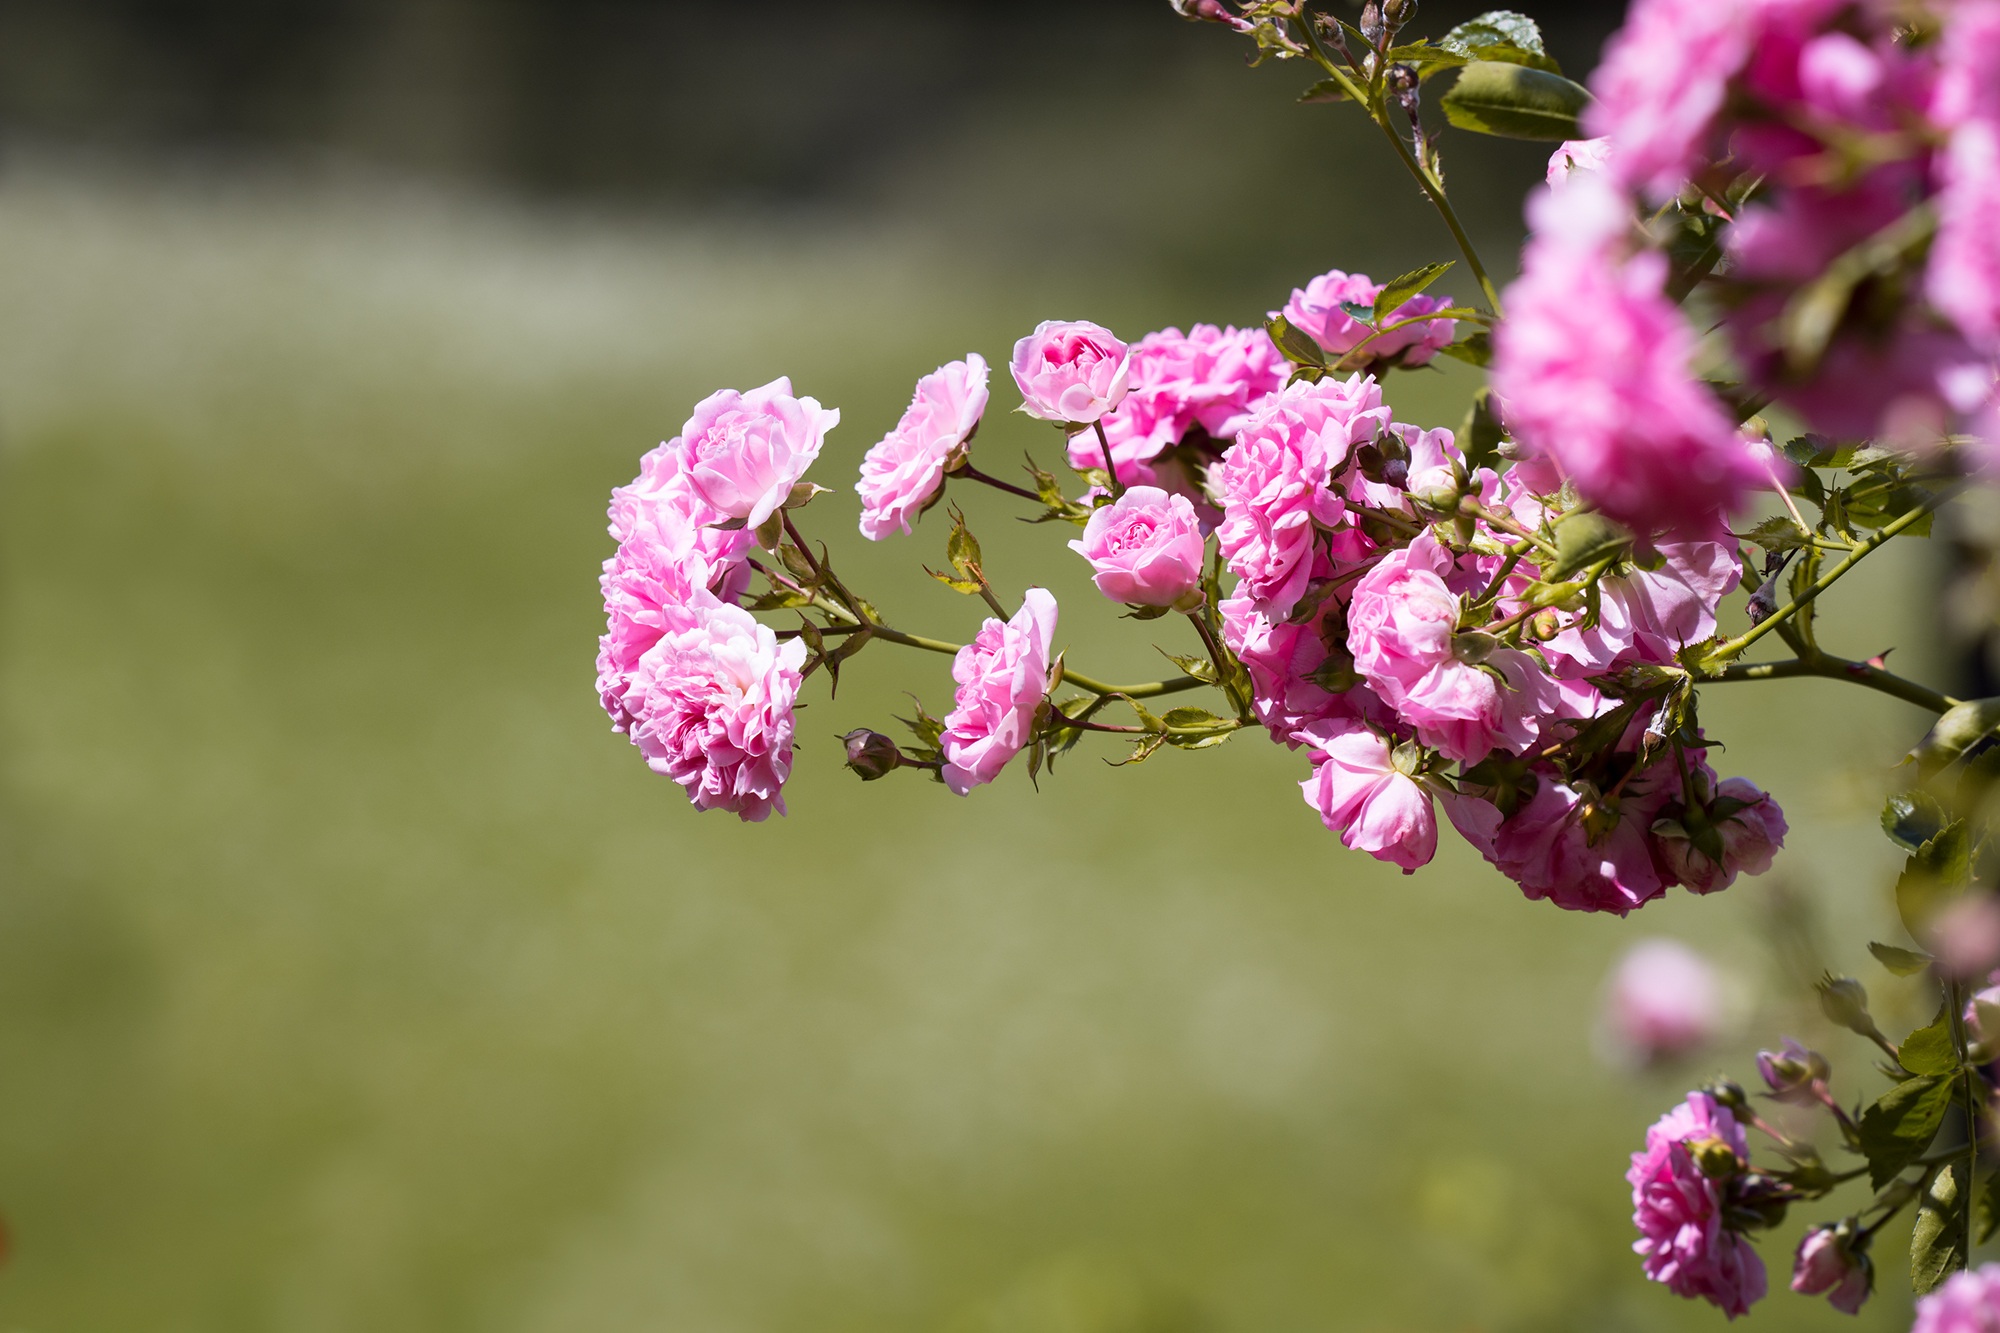
nature, branch, blossom, plant, leaf, flower, petal, bloom, summer, spring, produce, botany, climber, garden, pink, close, flora, cherry blossom, wildflower, flowers, close up, roses, shrub, macro photography, rose garden, blossomed, garden flowers, pink flowers, in the garden, pink roses, flowering plant, land plant